Phill Kline

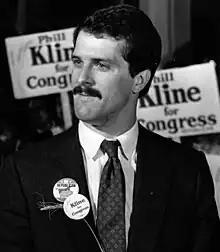
Phil Kline in 1986

Phillip D. Kline (born December 31, 1959) is a former American attorney who served as a Kansas state legislator, district attorney of Johnson County, and Kansas Attorney General. Kline, a member of the Republican Party, lost re-election as attorney general to Democratic challenger Paul J. Morrison in 2006. Kline was appointed by the Republican County Central Committee to fill the vacancy left by Morrison's election as Kansas Attorney General, becoming district attorney of Johnson County on the day he left office as attorney general and essentially switching jobs with Morrison. Kline then ran for a full term as district attorney, but was defeated in the 2008 Republican primary.